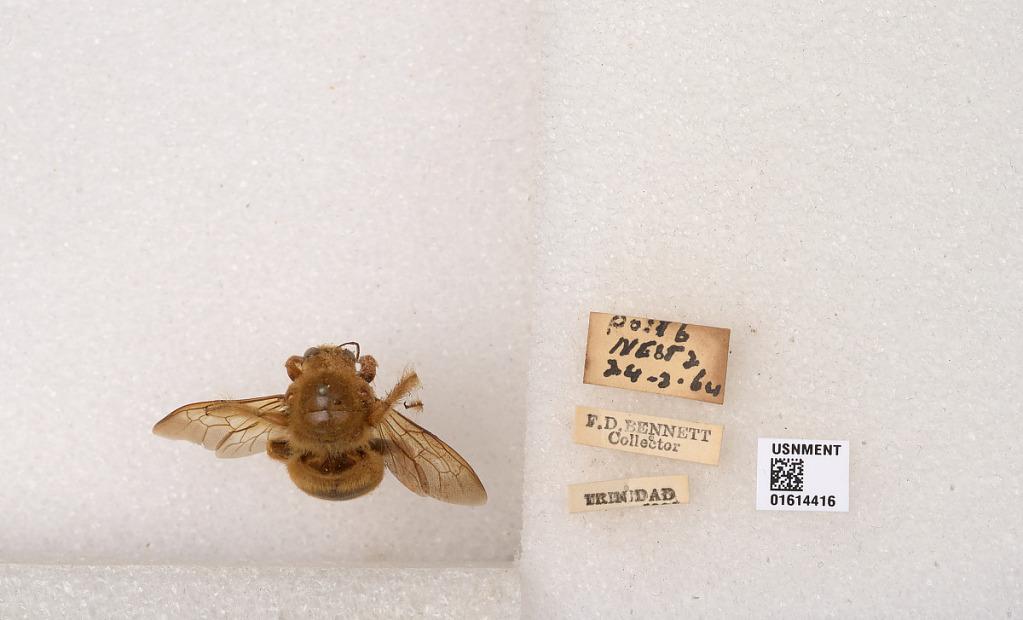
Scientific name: Xylocopa (Neoxylocopa) transitoria Pérez
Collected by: F. Bennett
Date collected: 1964-2-24
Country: Trinidad and Tobago
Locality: Trinidad